Catholic University of Applied Sciences Freiburg

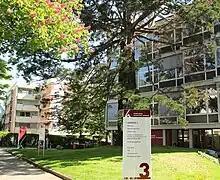
Catholic University of Applied Sciences Freiburg Building 3

The Catholic University of Applied Sciences Freiburg (German "Katholische Hochschule Freiburg") was founded in 1971 through combining several predecessor institutions. It is one of the five Universities of Freiburg and one of the seven Catholic Universities of Applied Sciences in Germany.